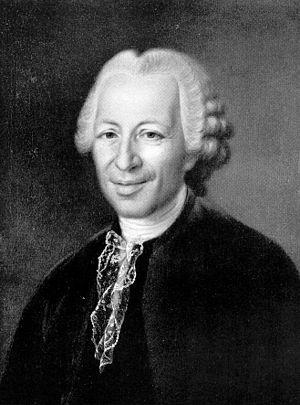
Isaak Iselin, né le 7 mars 1728 à Bâle, mort le 15 juillet 1782 dans la même ville, est un philosophe suisse.